Strane, Postojna

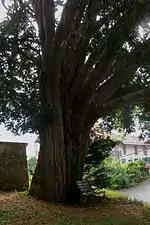
Yew in Strane

Strane has what is considered the oldest and largest yew in Slovenia. The tree is estimated to be 550 years old and it has a circumference of . Karel Dežman had previously estimated the tree as 952 years old in 1860, assuming a slower rate of growth. Folk tradition claims that Saint Jerome preached under a predecessor of the current yew.